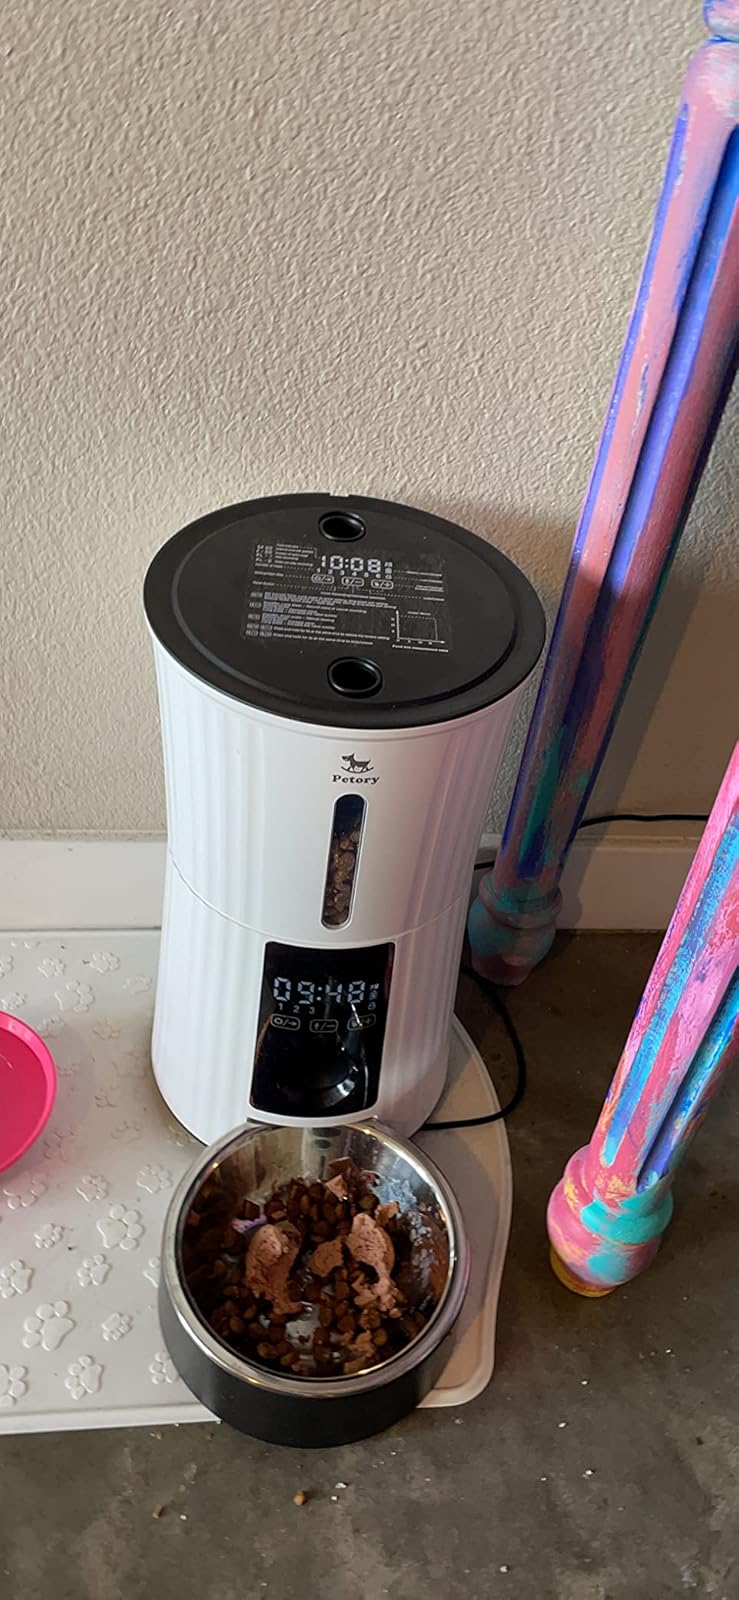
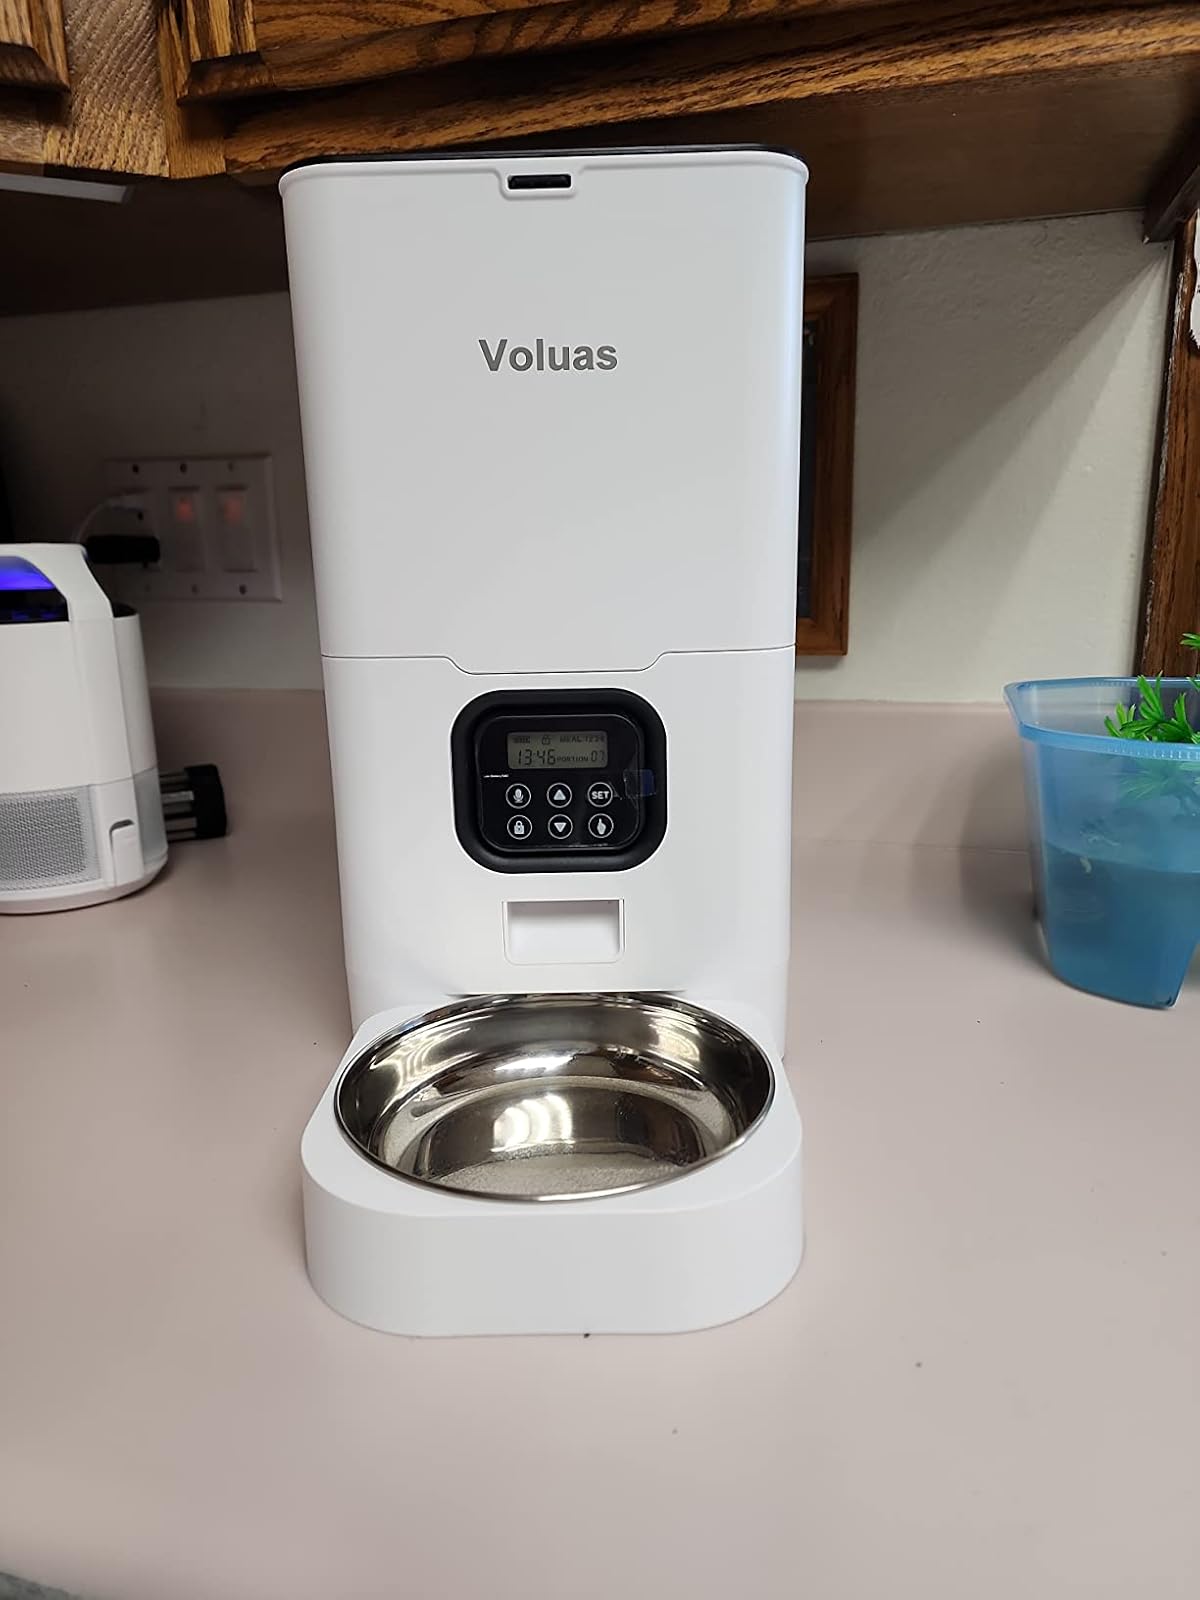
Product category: items_feeder
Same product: no